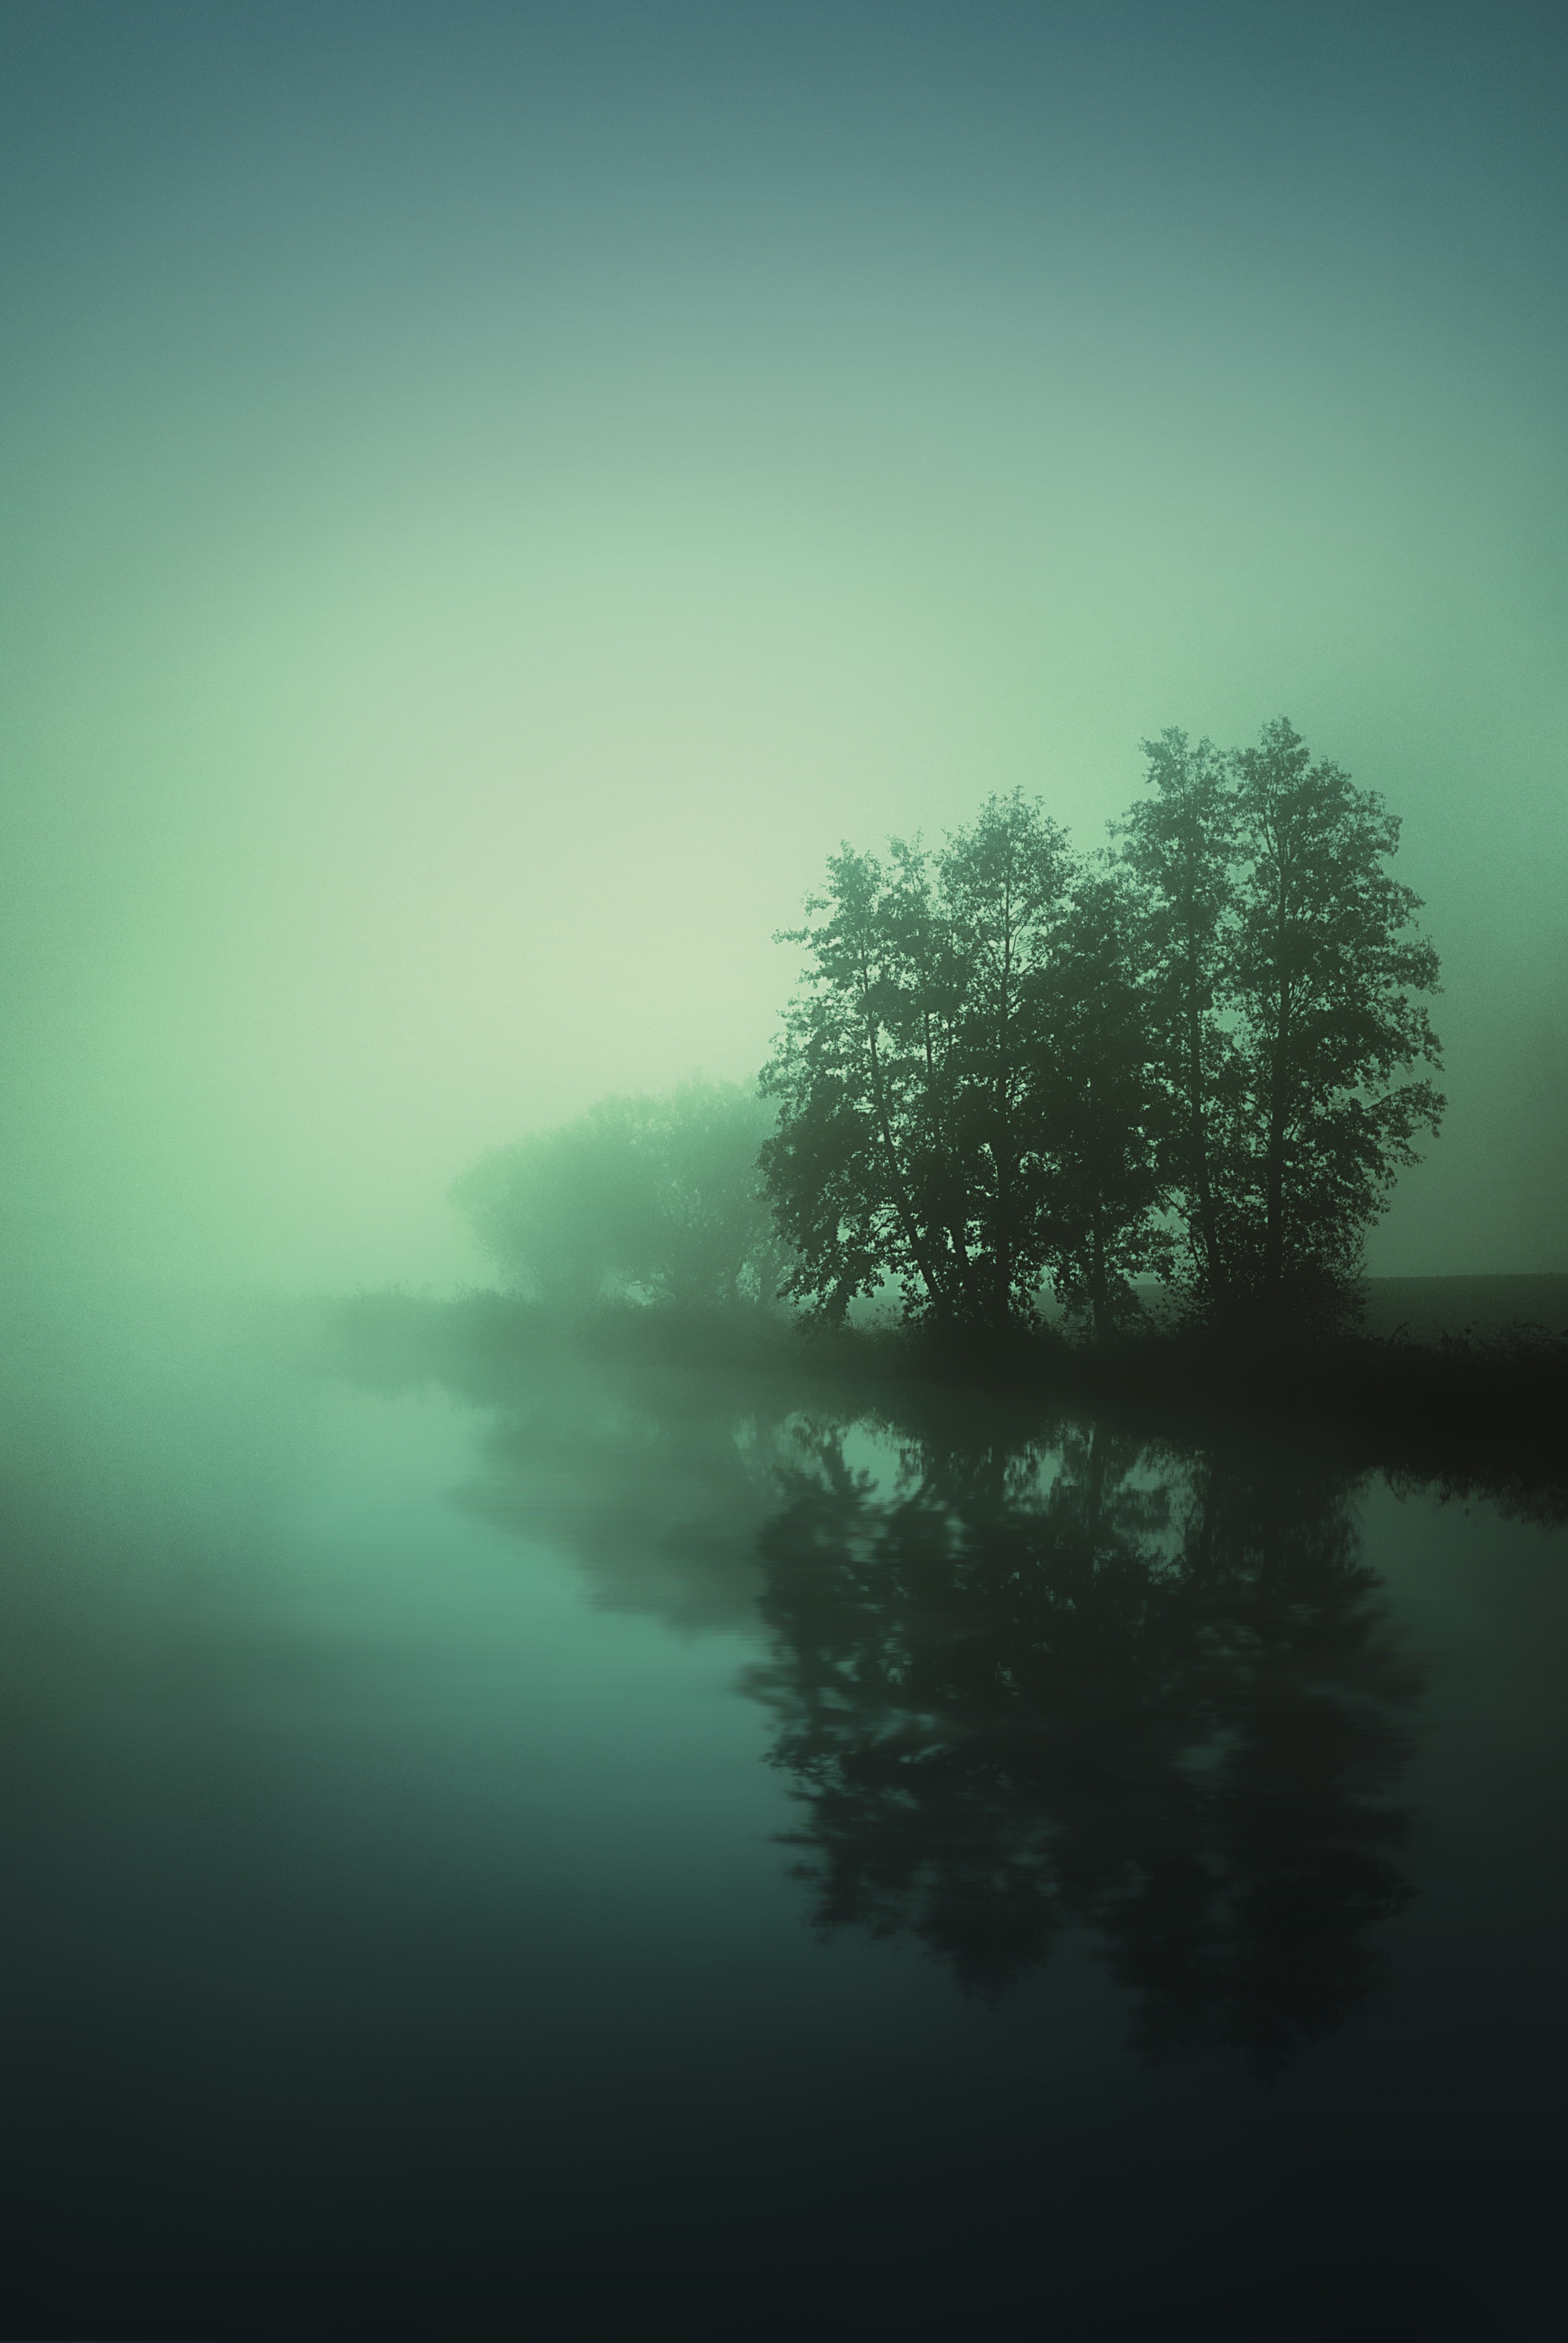
landscape, tree, water, nature, horizon, light, cloud, sky, sun, fog, sunrise, mist, sunlight, morning, leaf, lake, dawn, atmosphere, green, reflection, weather, darkness, moonlight, mood, silent, colourless, atmospheric phenomenon